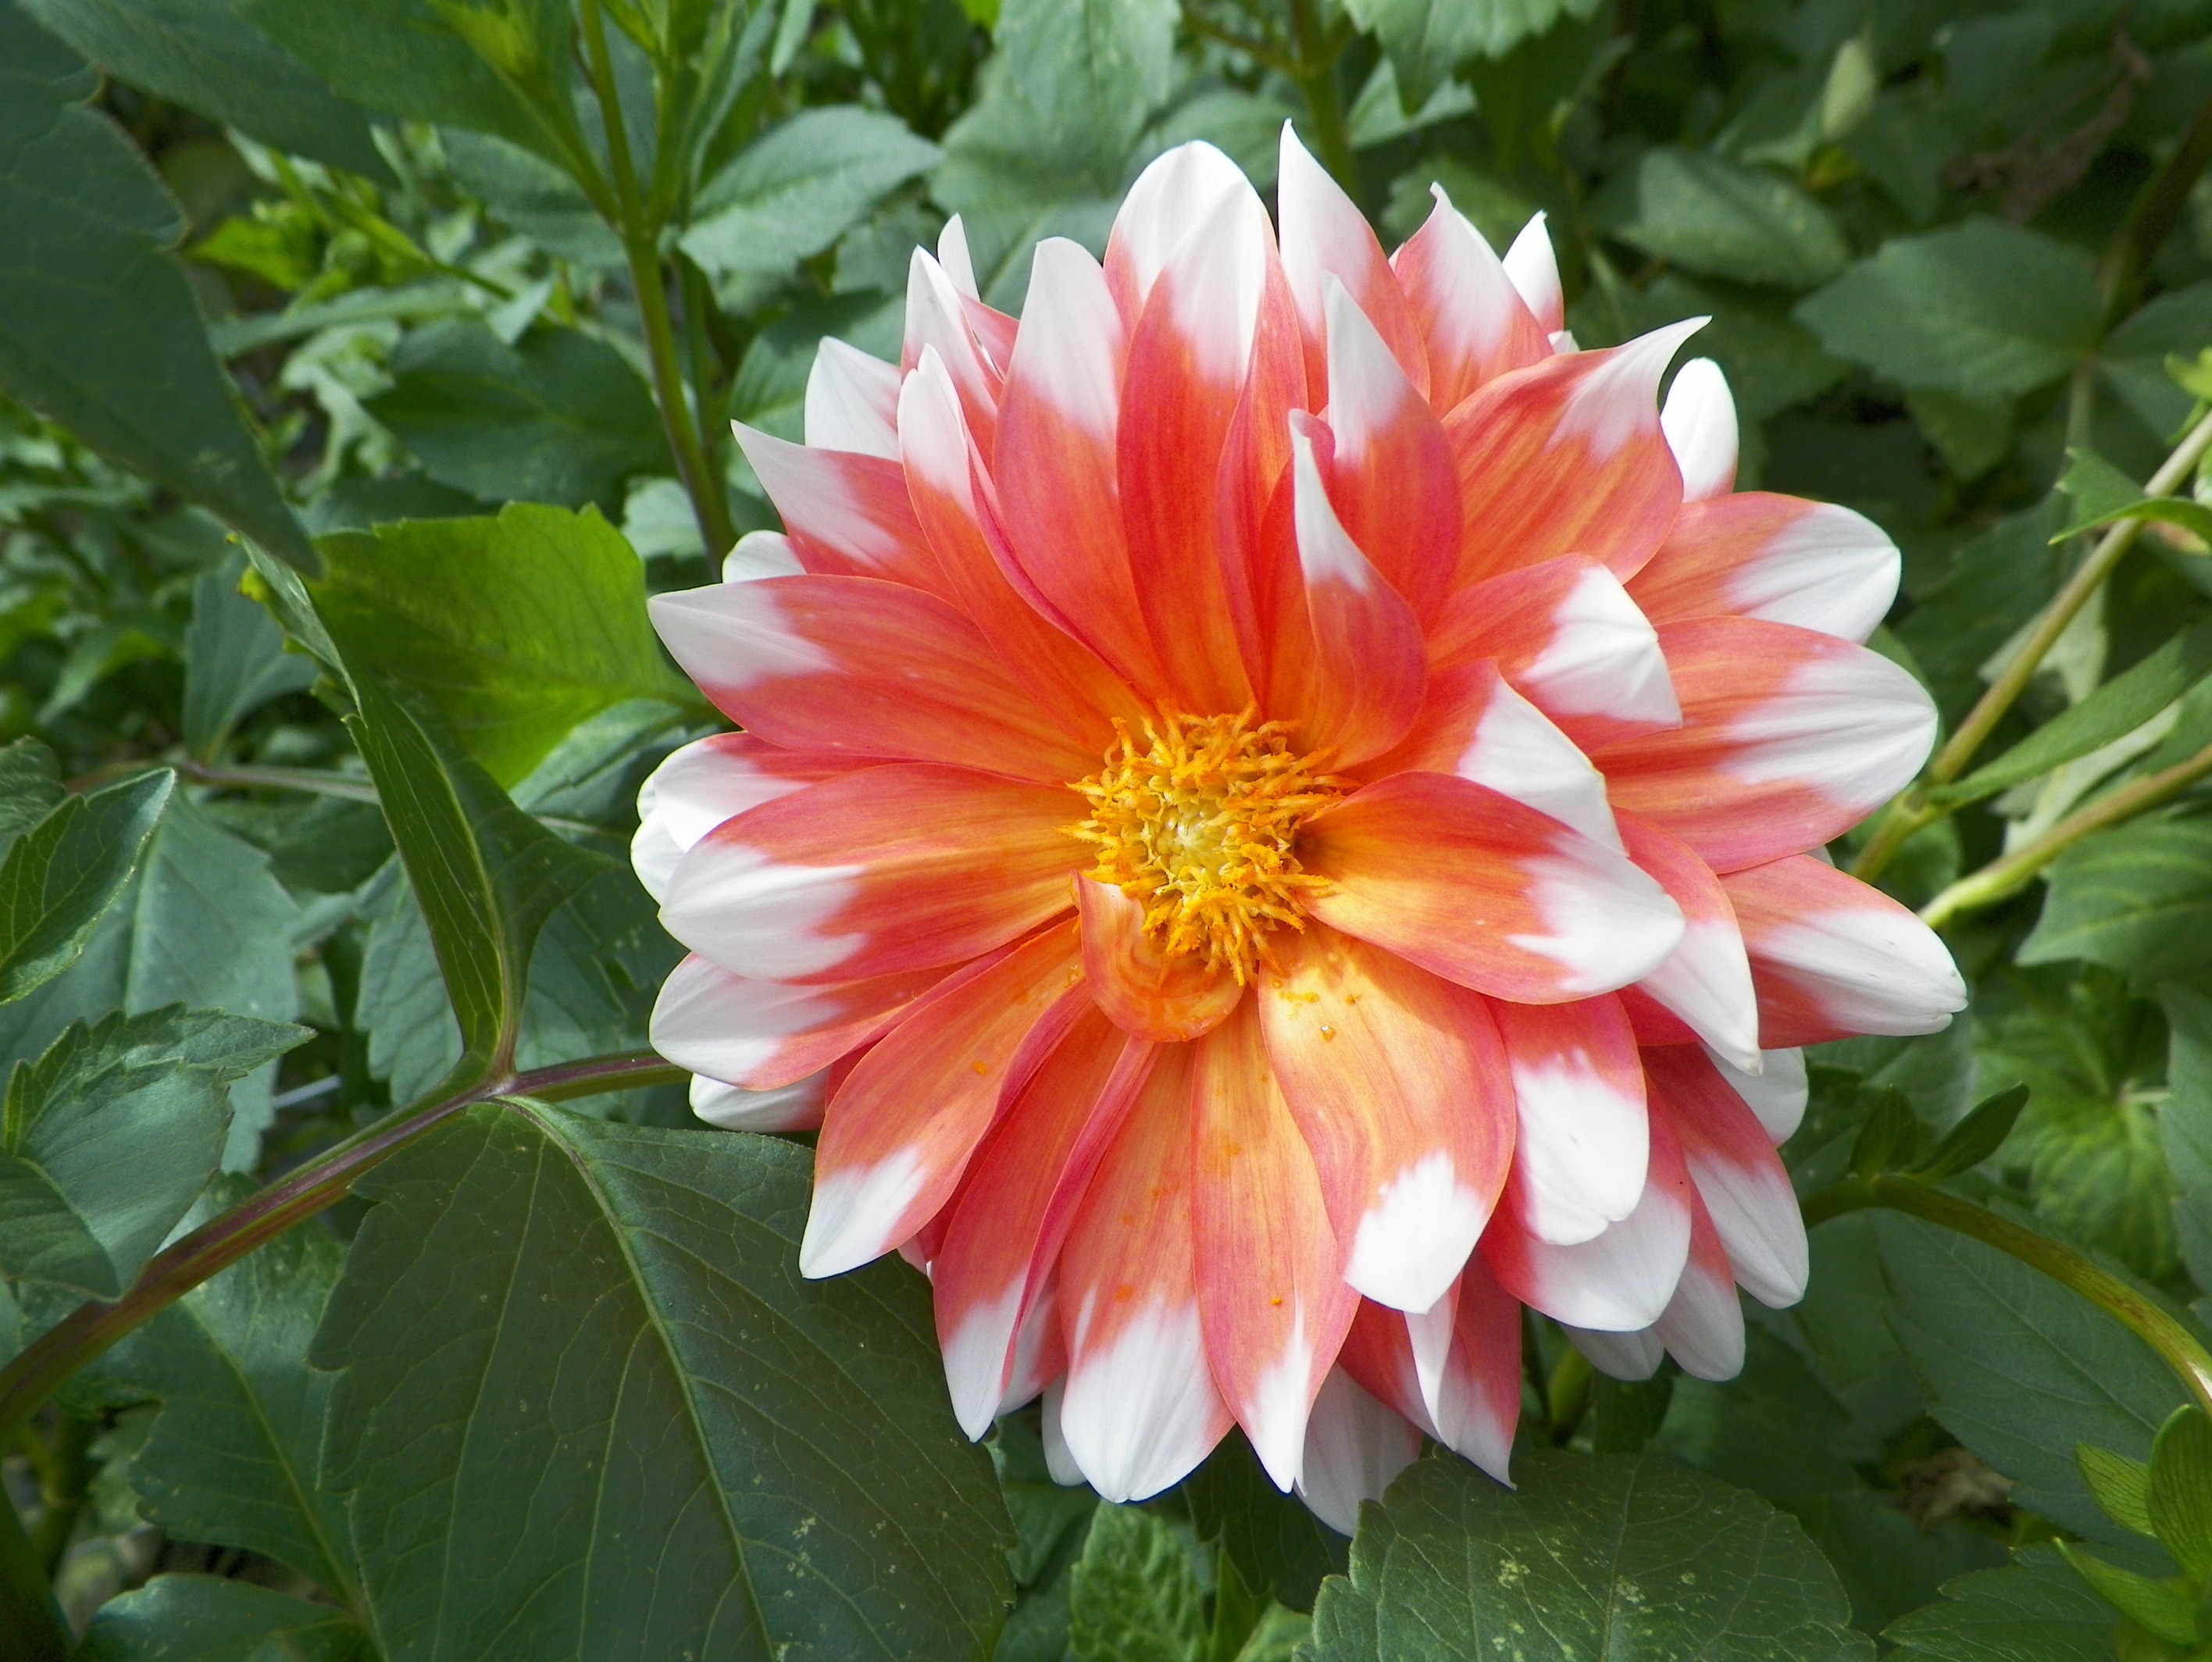
blossom, plant, flower, petal, botany, garden, flora, dahlia, flowering plant, daisy family, asterales, annual plant, land plant, orangem red